Jack Harry

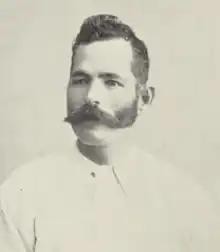

John Harry (1 August 1857 – 27 October 1919) was an Australian cricketer who played in one Test match at Adelaide in 1895.